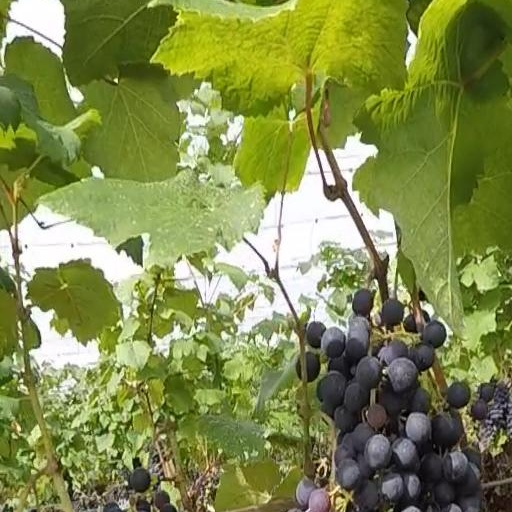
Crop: grape